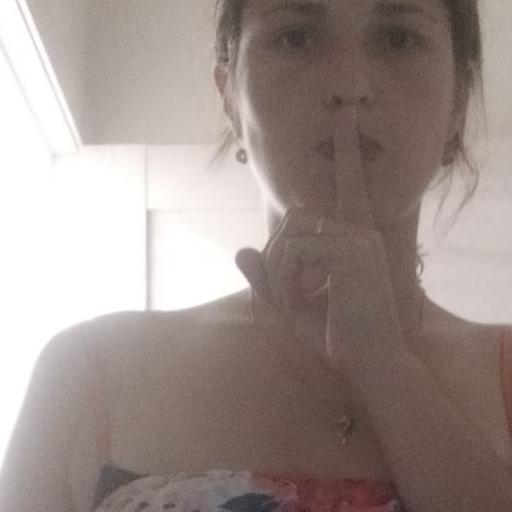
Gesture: mute